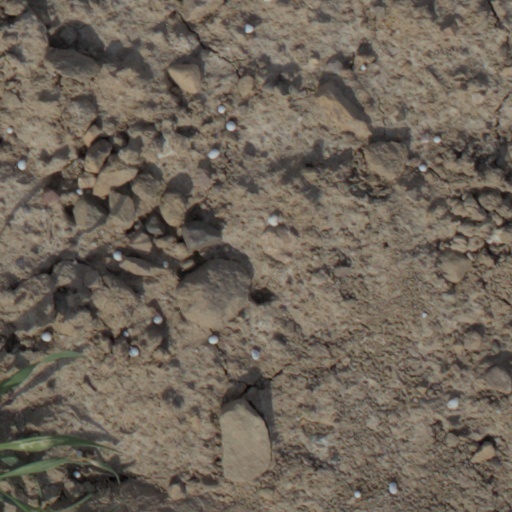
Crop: wheat